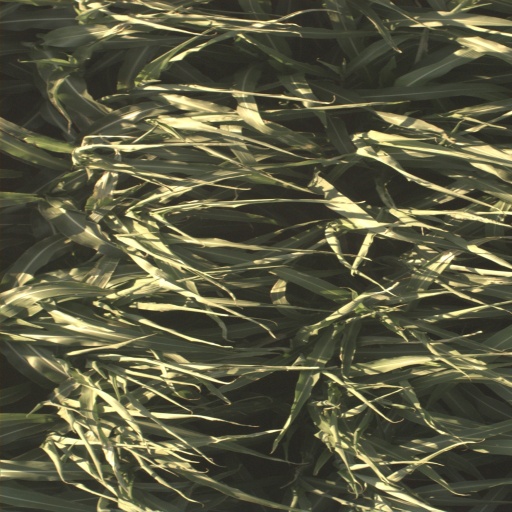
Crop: sorghum